Wildlife of Cambodia

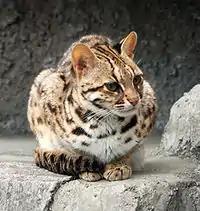
Leopard cat

Only preliminary research has been done on butterflies and moths (lepidopterans) in Cambodia, even though it is an abundant lifeform in the country. No identification literature exists for Cambodia on this group yet.